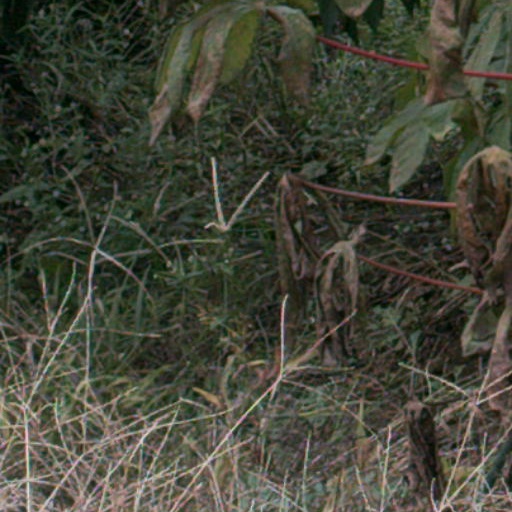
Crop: cassava